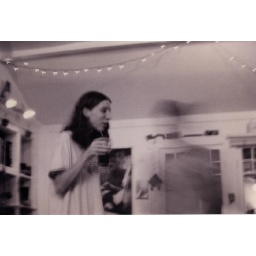
me and Annah standing on chairs in our living room. photo by Brad Kokay